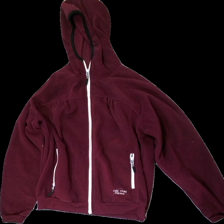
View: front
Type: Hoodie
Category: Ladies
Brand: Not in the list
Brand text on label: on the peak
Colors: Purple
Material: 92% Polyester 8% Cont?
Size: XL
Season: All
Price range: <50
Recommended usage: Export
Description: purple sweater with zipper